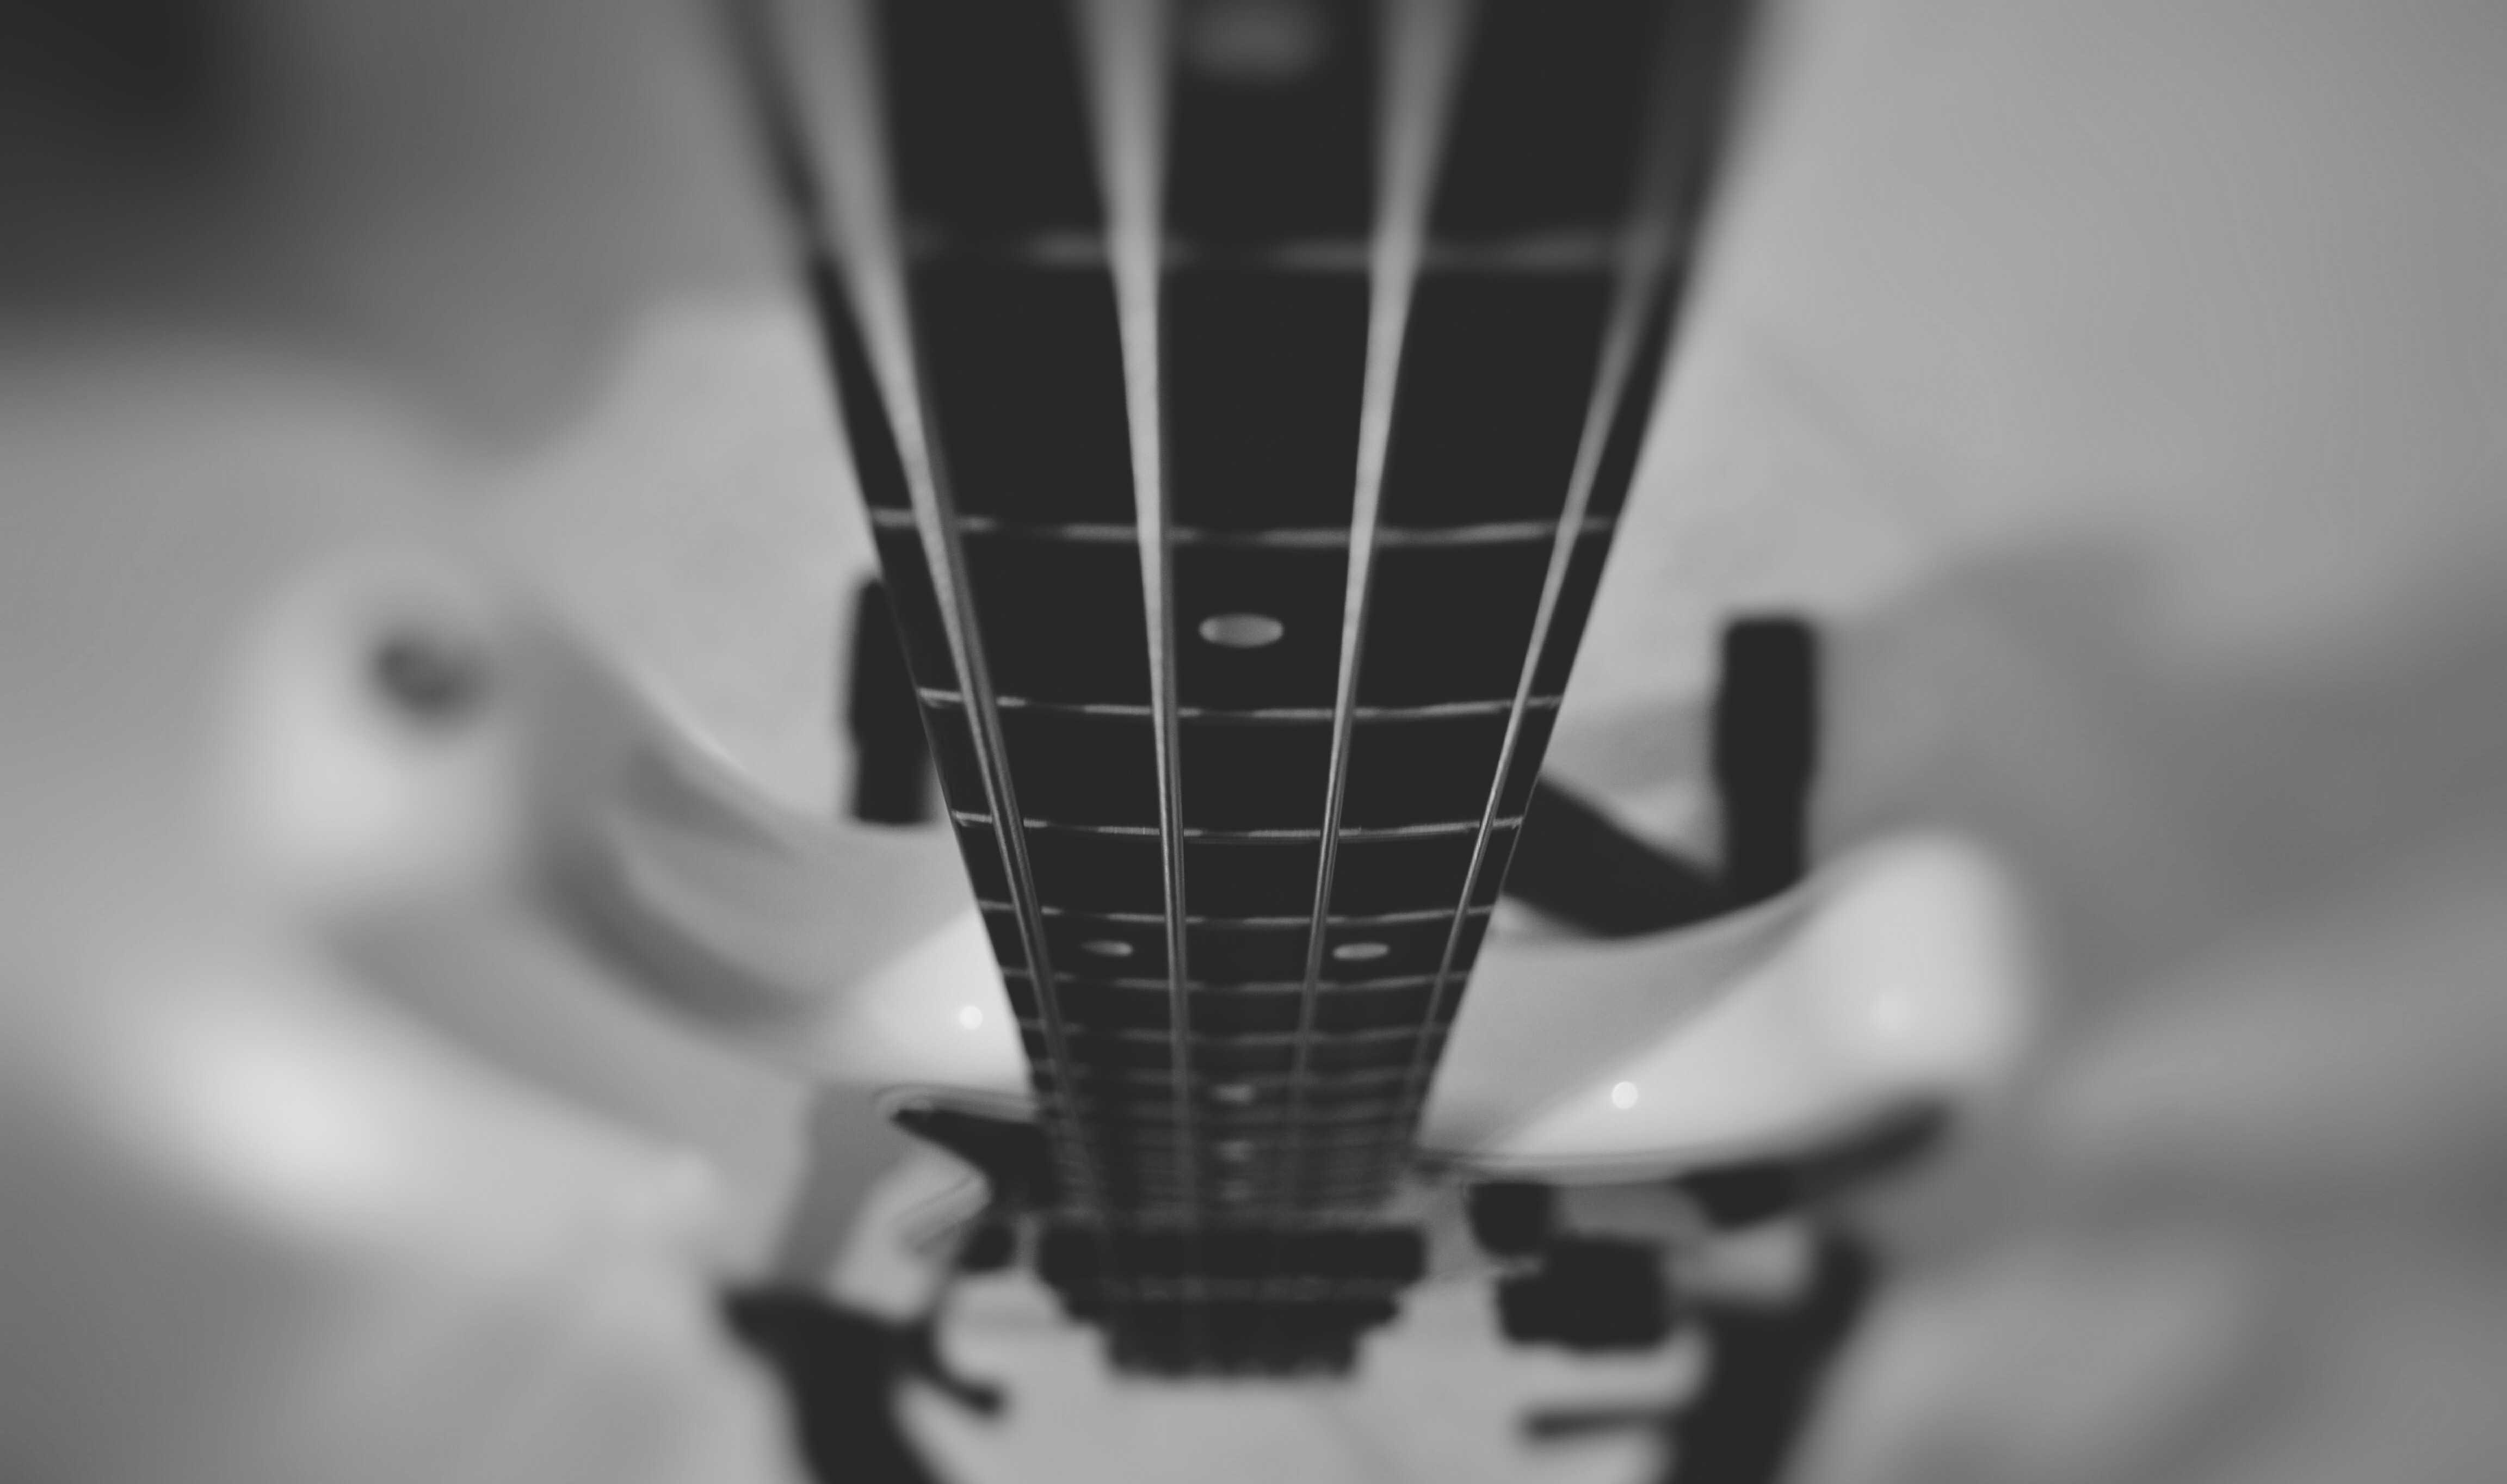
hand, music, black and white, white, photography, guitar, acoustic guitar, black, monochrome, electric guitar, musical instrument, close up, bassguitar, low, strings, guitarist, bass guitar, monochrome photography, string instrument, plucked string instruments, electric bass